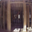
Label: wardrobe